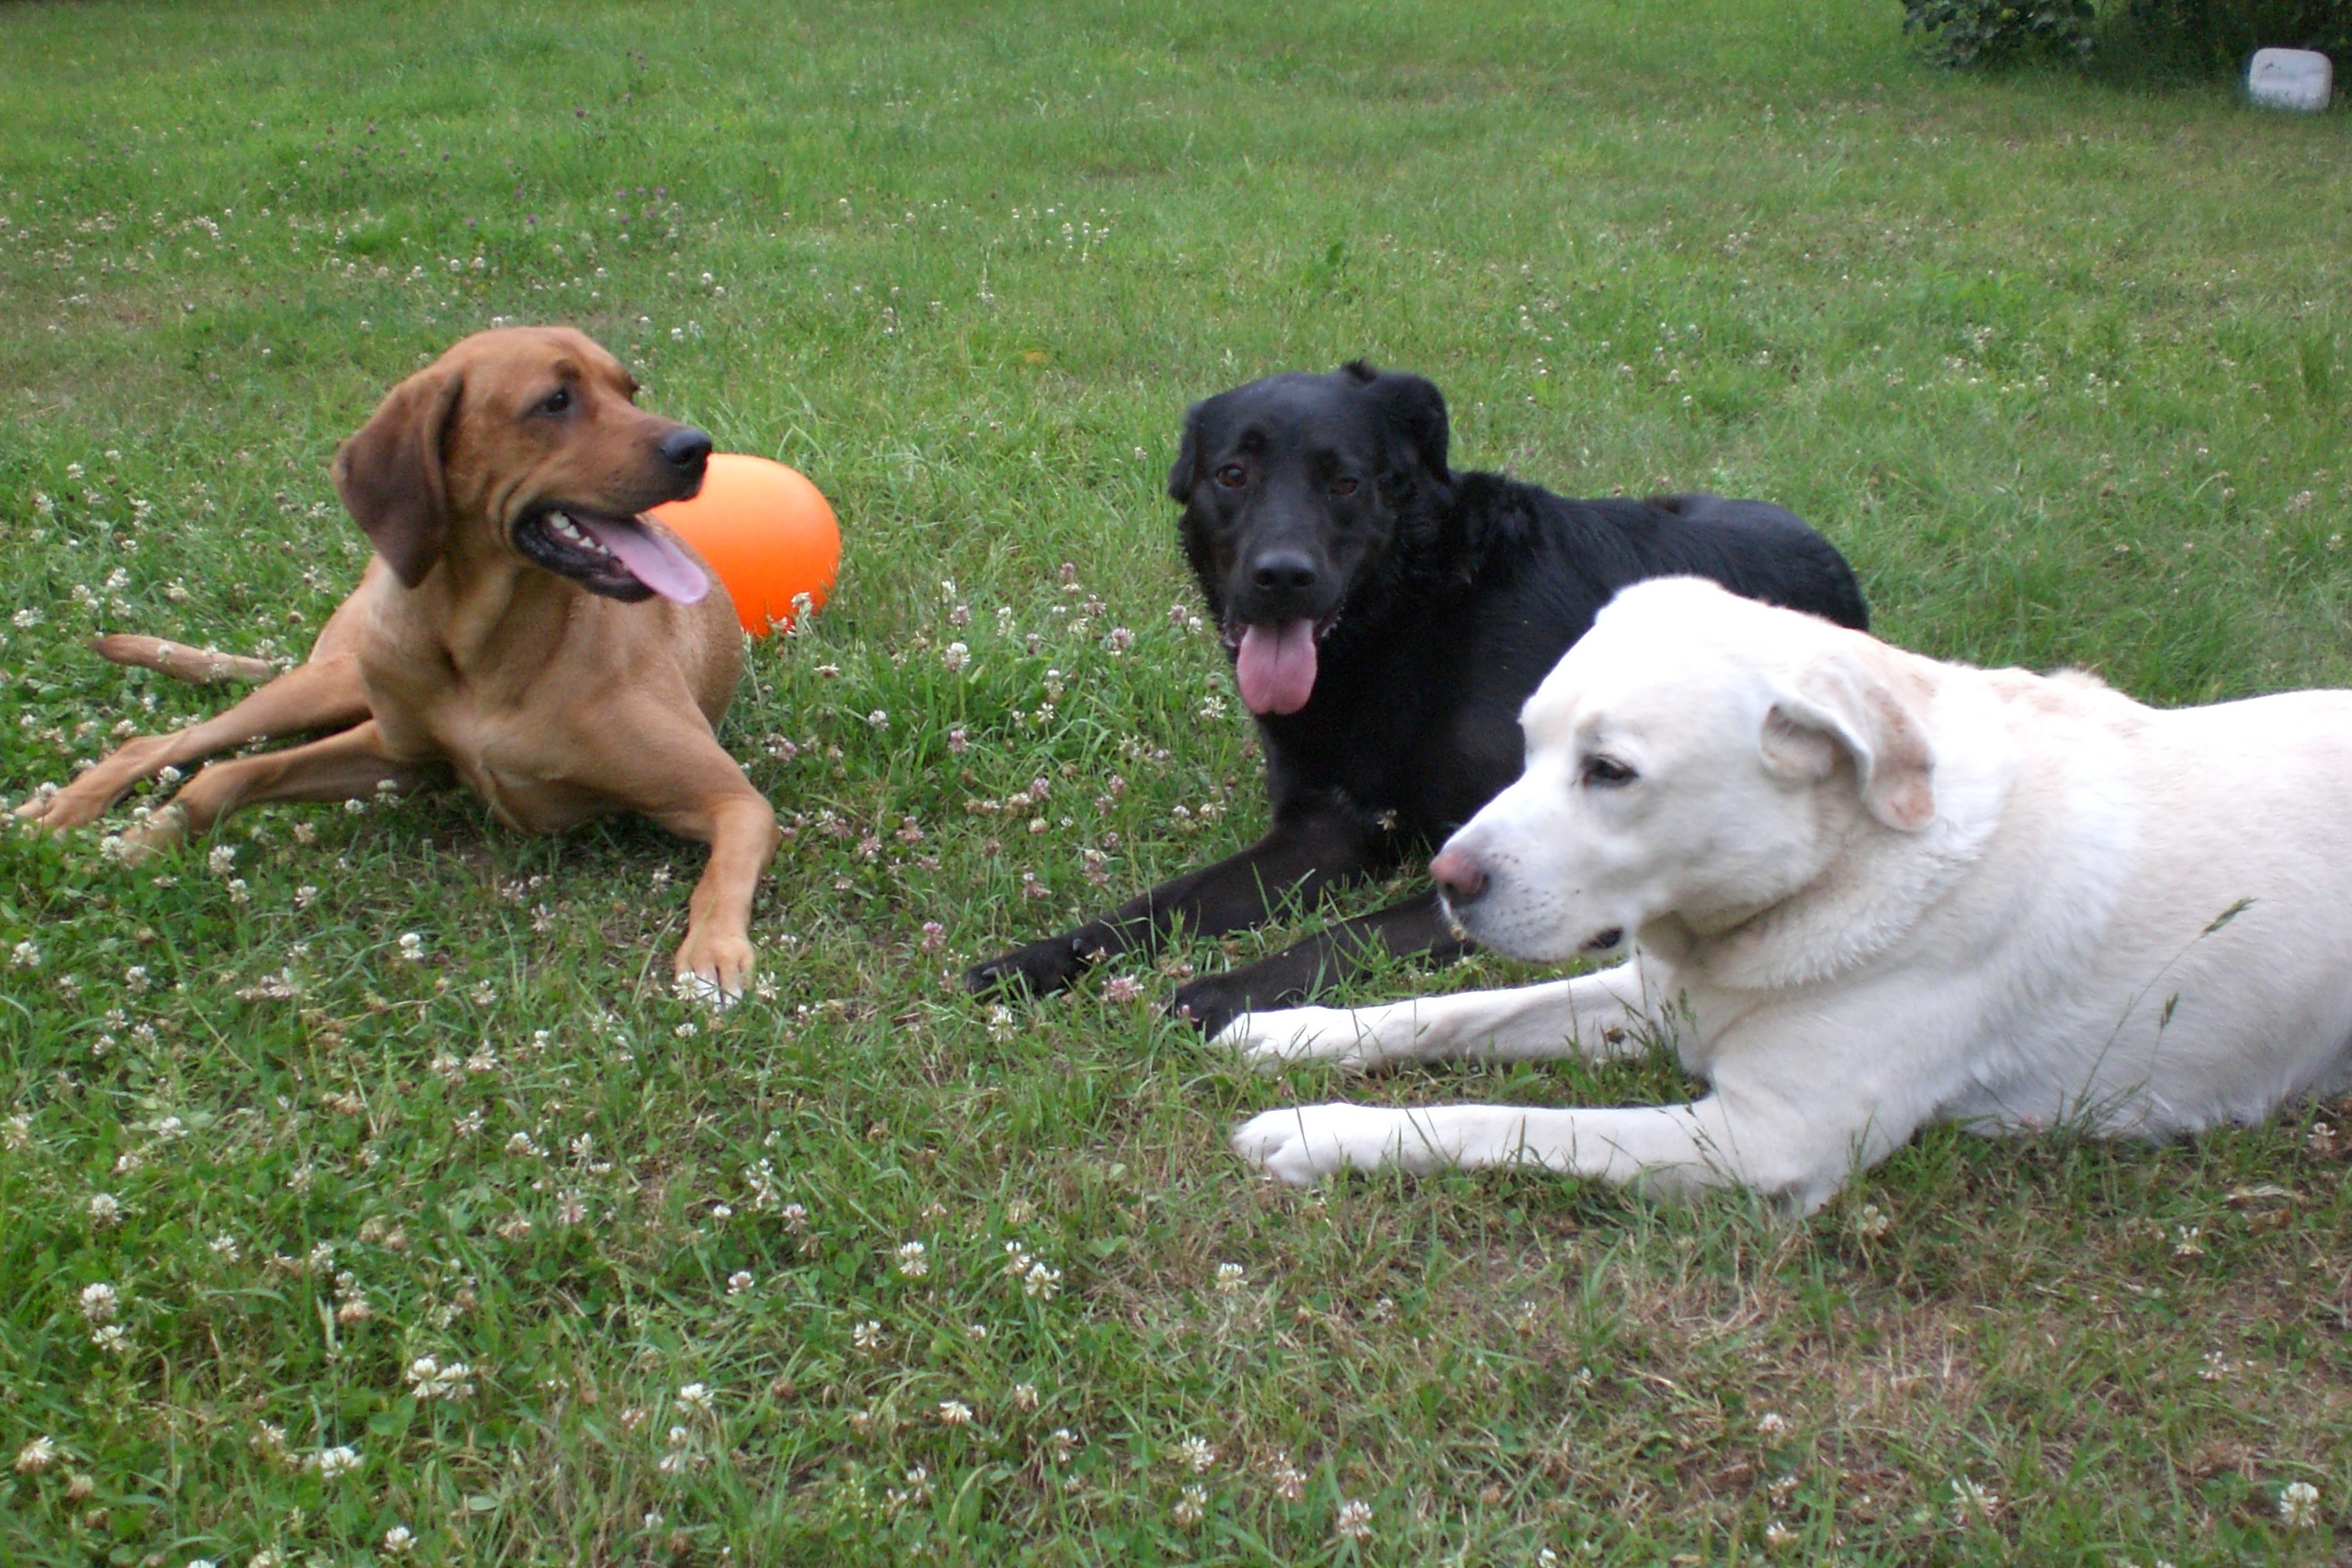
dog, mammal, black, dogs, vertebrate, labrador retriever, dog breed, brown white, street dog, dog like mammal